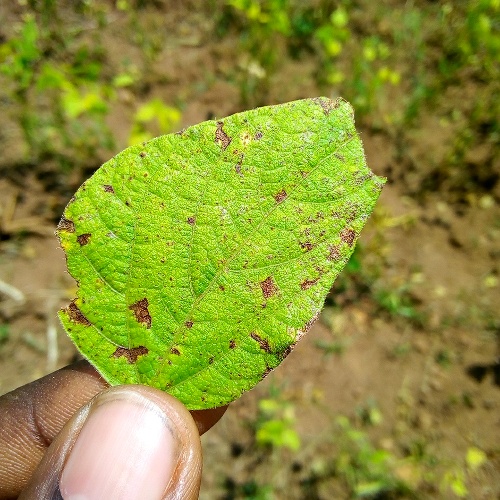
Leaf condition: angular_leaf_spot